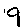
Label: 9